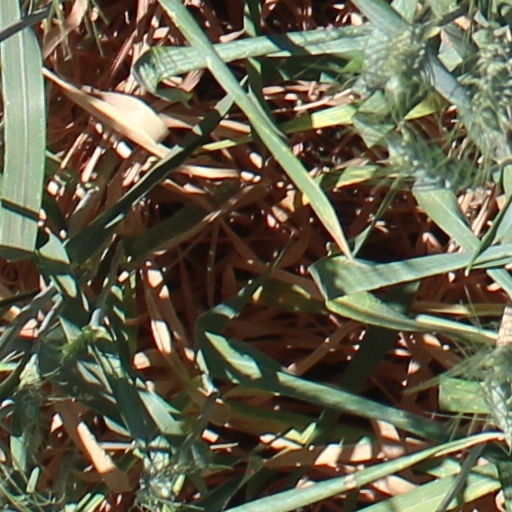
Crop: wheat